Vince Papale

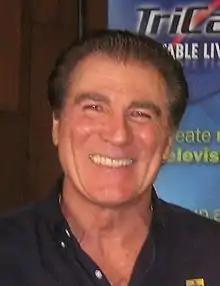
Papale in January 2009

Vincent Francis Papale (born February 9, 1946) is an American former professional football player who was a wide receiver. He played three seasons with the NFL's Philadelphia Eagles, primarily on special teams, following two seasons with the Philadelphia Bell of the World Football League (WFL). Papale's story was the inspiration behind the 2006 film "Invincible".